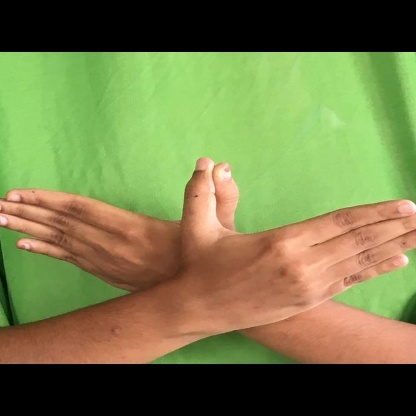
Mudra: Garuda